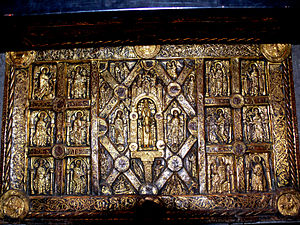
Urnesstil
Alter fra Lisbjerg Kirke, Århus. Den nederste del af den ramme, der omgiver de centrale relieffer er udført i Urnesstil, mens den øverste del er udført i romansk. Udstillet på Nationalmuseet i København.
Urnesstilen er en nordisk kunst- eller kunsthåndværkerstil fra den sene vikingetid og højmiddelalderen, som opstod omkring midten af 11. århundrede og forsvandt mod slutningen af 12. århundrede. Dens dyrestil har rødder i romersk jernalder. Selv om romansk stil blev dominerende mod slutningen af 11. århundrede, gik den ikke helt af brug før omkring 1150. Den blev navngivet af norske arkæolog Haakon Shetelig i 1909 efter ornamentikken på Urnes stavkirke nordportal. Stilen omfattes i sin helhed på en gang som luftig, organisk, spændstig og elegant, men af nogle også som mere monoton og mindre livlig end vikingetidens foregående stilperioder. Irsk Urnesstil var en parallel til den nordiske.